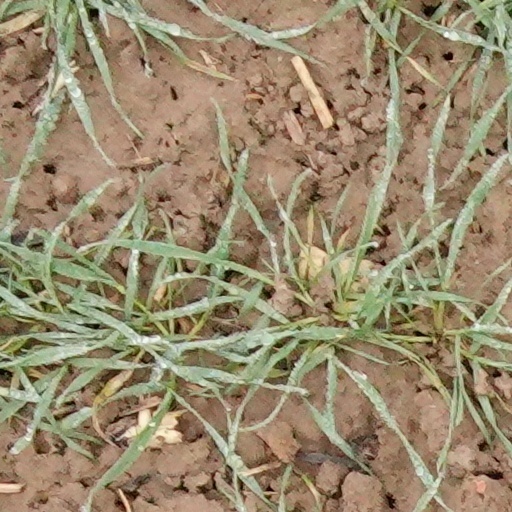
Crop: wheat